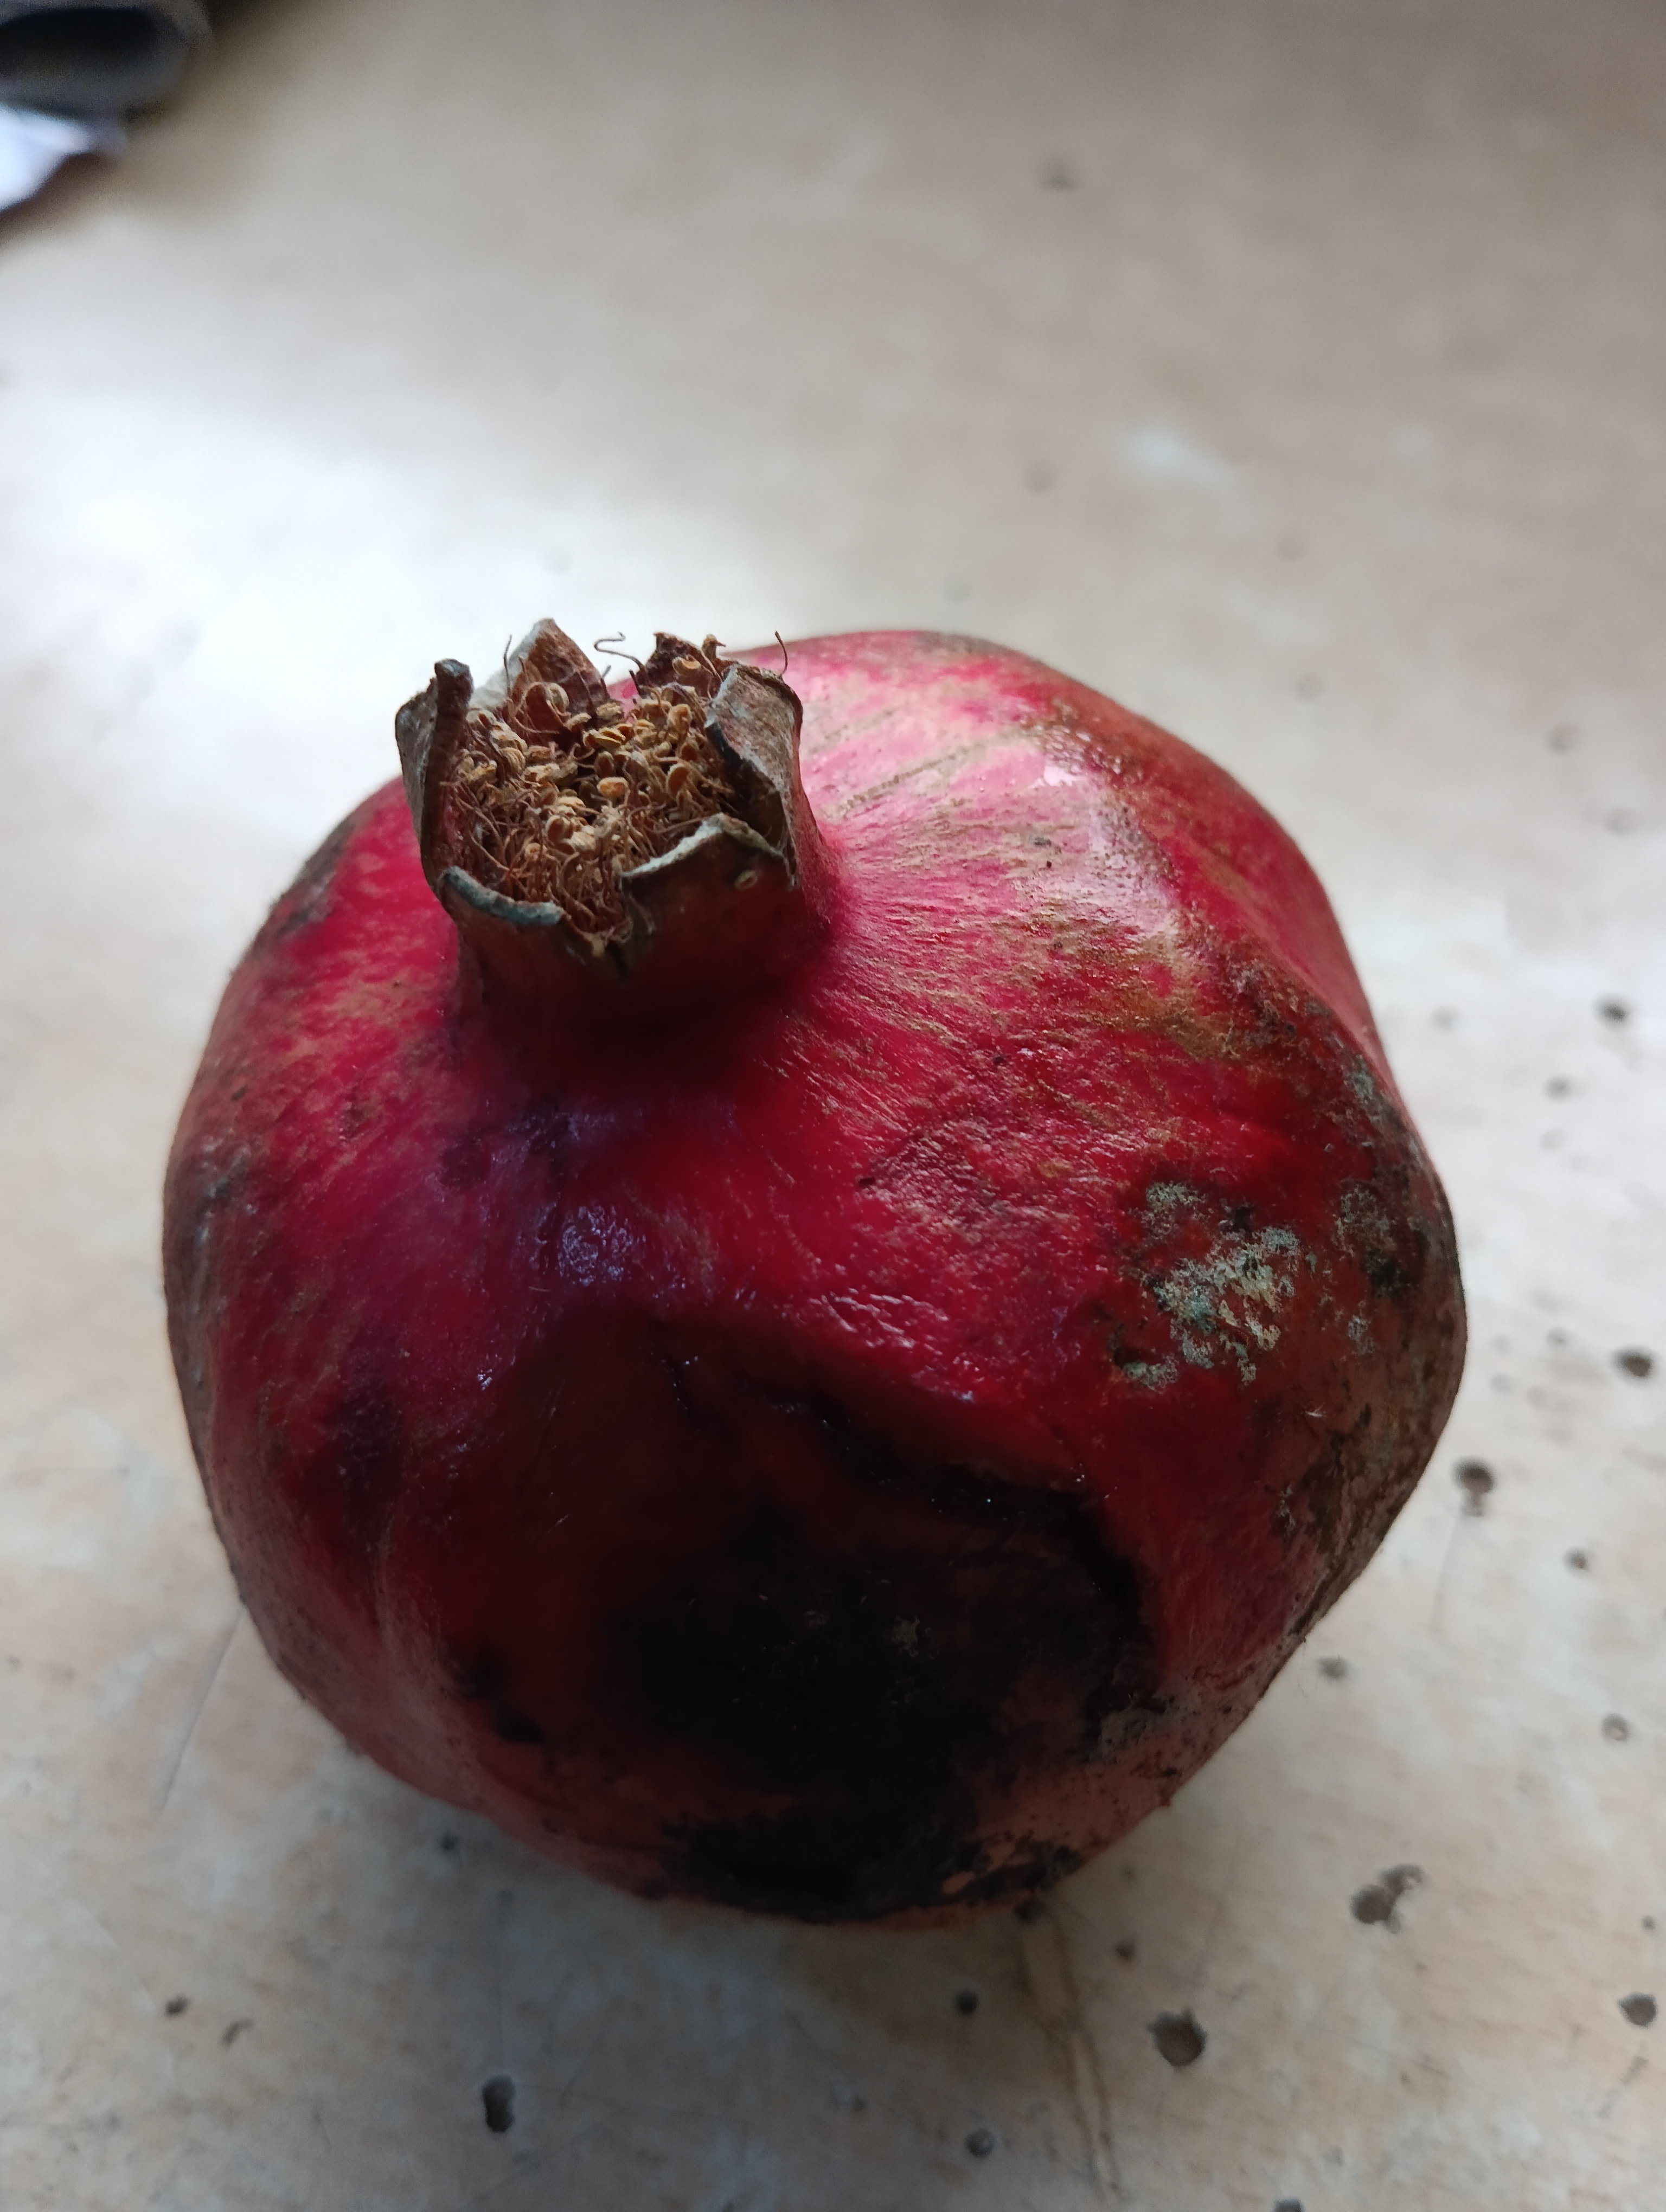
Label: Major Defect